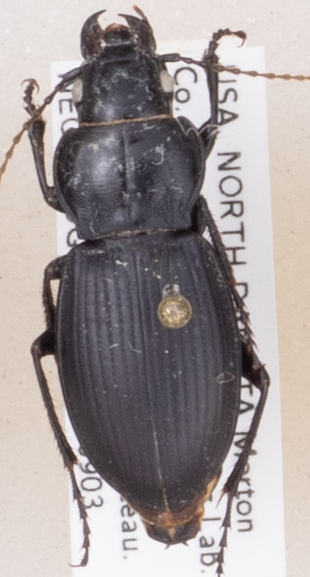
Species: Cyclotrachelus torvus
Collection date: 2019-09-03
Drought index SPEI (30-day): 0.946
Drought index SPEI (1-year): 1.01
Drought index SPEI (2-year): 0.866